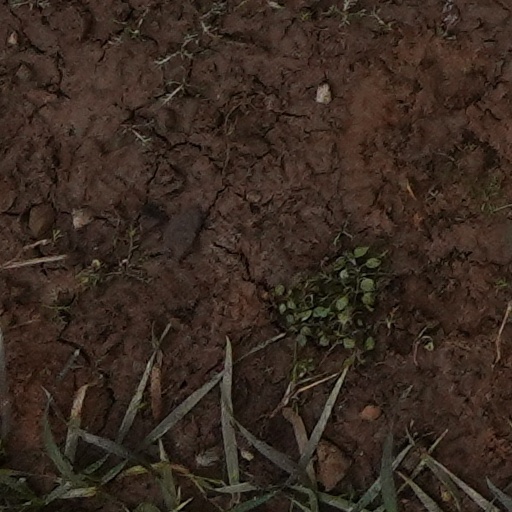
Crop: wheat